Collegiate Church of St. Peter and St. Guido

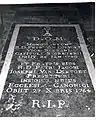
Tomb of the canons Van Dievoet

The current Brabantine Gothic building was erected in stages, mostly from around 1350 to 1527. At that time, Anderlecht was still a village in the outskirts of Brussels counting barely 300 inhabitants. Built in the centre of the village, the church was intended for gatherings much bigger than just the parish community, hence its large size. was responsible for the works from 1443, succeeding his friend . De Mol was in turn succeeded by Jan van Ruysbroeck, the court architect of Philip the Good, who also designed the tower of Brussels' Town Hall. Van Ruysbroeck mainly oversaw the construction of the choir in the 1460s. After him, Jan van Evergem took over the works in 1485, followed by his son Hendrik. The famous master builder , the architect behind the Royal Monastery of Brou at Bourg-en-Bresse, France, designed the portal. From 1517, Matthijs III Keldermans worked on the originally square tower up to the balcony, as well as the side chapels. Construction was still underway in 1527.